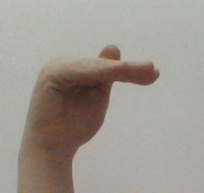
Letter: khaa